Glas-allt-Shiel

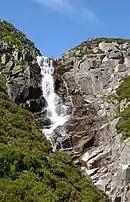
Falls of Glas Allt

In September 1848 they travelled by sea to Aberdeen, and when they arrived at Balmoral, they immediately knew they had taken the right decision. Victoria wrote in her diary "All seemed to breath freedom and peace, and to make one forget the world and its sad turmoils". Victoria could visit the local tenants and crofters who she found were not overawed by royalty. Back in England, the couple planned to purchase the estate and build a larger castle adjacent to the existing one. Albert, with deer stalking in mind, started negotiating to purchase the neighbouring estates of Abergeldie, to the east and Ballochbuie to the west. He was immediately successful in purchasing Birkhall up into the hills around Loch Muick and by 1849 was able to obtain a long-term lease for sporting rights on Abergeldie which was continually renewed until 2023.